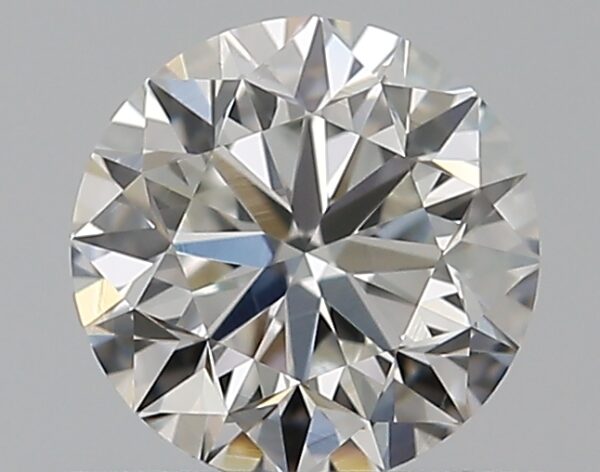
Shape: round
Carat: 0.5
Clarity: VS1
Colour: G
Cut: VG
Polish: EX
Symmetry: EX
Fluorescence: N
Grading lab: GIA
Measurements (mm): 4.96 x 4.99 x 3.17